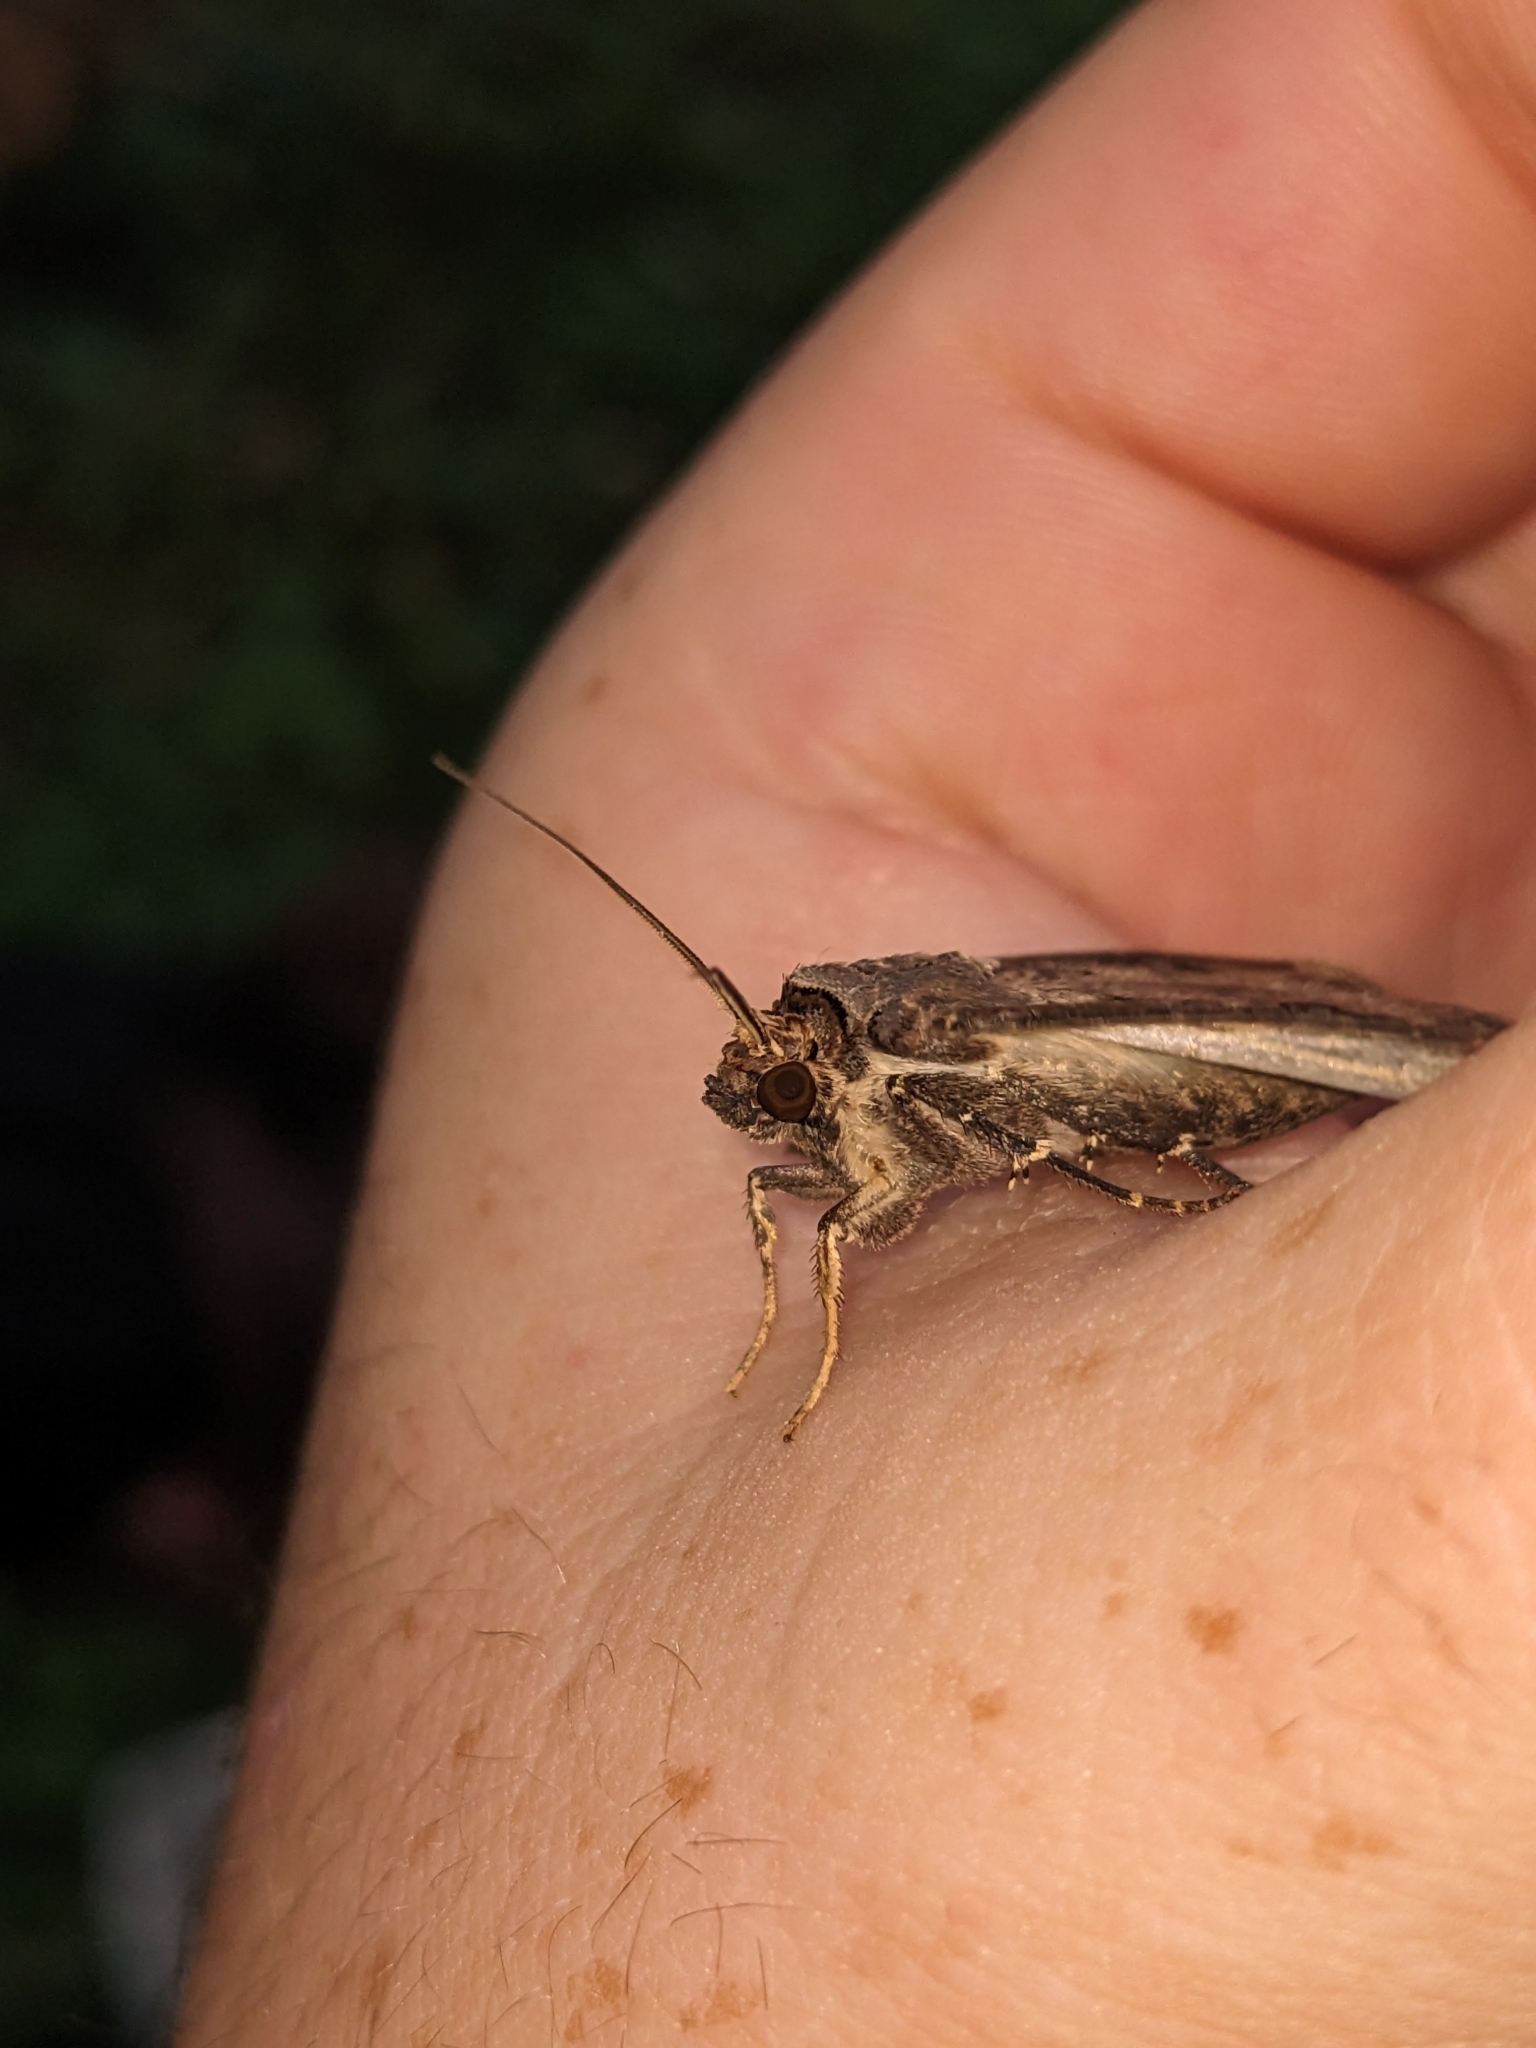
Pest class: cutworms